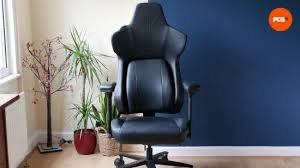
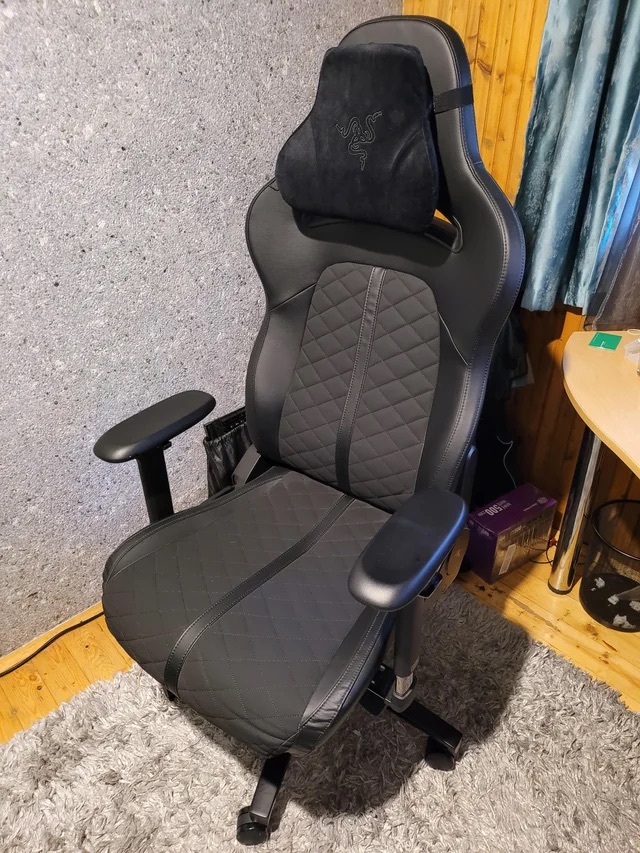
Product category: items_chair
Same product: no